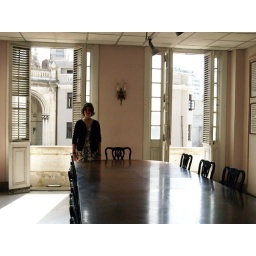
Lili standing by the table where the revolutionary government met in the early days.. perhaps it's Che's chair